Military School of Realengo

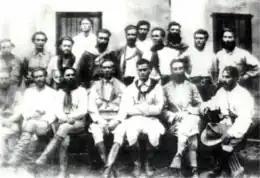
Luís Carlos Prestes, Juarez Távora, Siqueira Campos and other colleagues in charge of the Prestes Column, with Miguel Costa, of the Public Force of São Paulo, at the center

Former students and former instructors of Realengo after the Indigenous and the French Missions were predisposed to political involvement, but it is not possible to generalize the political behavior of all. Many held public office, especially after the Army assumed a more central position in society after the 1930 Revolution. In the Indigenous Mission there were names of great political projection later in the century, such as Henrique Teixeira Lott, Juaréz Távora and .